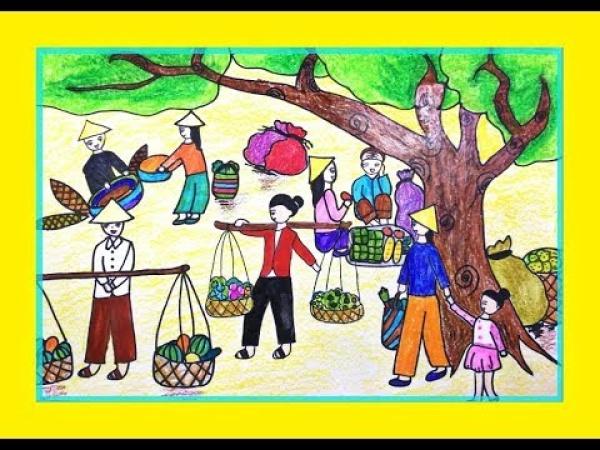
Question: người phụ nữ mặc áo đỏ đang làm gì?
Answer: người phụ nữ mặc áo đỏ đang gánh hàng để đi bán